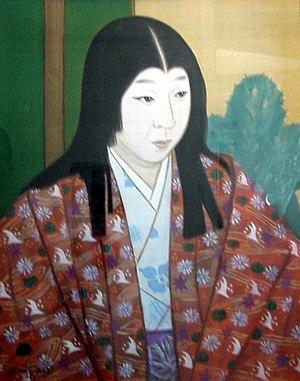
Un mononyme est un nom unique identifiant généralement une personne, comme Voltaire ou Colette. Il peut s'agir soit d'un pseudonyme comme c'est le cas pour Voltaire, soit d'un nom de convenance, comme c'est le cas pour Colette, soit du vrai prénom utilisé seul, par exemple pour le chanteur Renaud.
Nō-hime, était une femme de l'époque du pays en guerre jusqu'au début de l'époque d'Edo. C'était la fille de Saitō Dōsan et l'épouse légitime d'Oda Nobunaga, un daïmio important de l'histoire du Japon. Elle était réputée pour sa beauté et son intelligence.